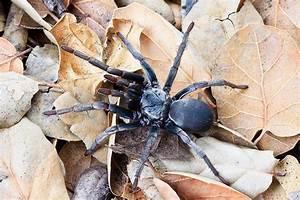
spider